VA-46 (U.S. Navy)

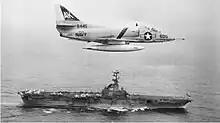
An A-4C of VA-46 flies past USS "Shangri-La" in 1965.

Attack Squadron 46 was formed at Naval Air Station Cecil Field on 24 May 1955 flying F9F-5 Grumman Panther. They departed the United States for their first deployment to the Mediterranean Sea on 14 July 1956, aboard with F9F-8 Grumman Cougar. This was the first overseas deployment of the AIM-9 Sidewinder.